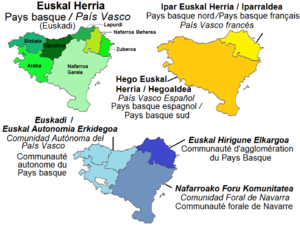
Le terme Pays basque est utilisé pour désigner plusieurs éléments :